Kurt Russell

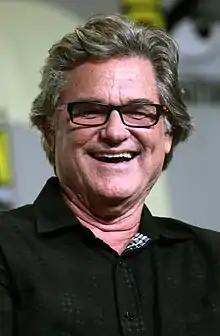
Russell at the 2016 San Diego Comic-Con

Kurt Vogel Russell (born March 17, 1951) is an American actor. He began his career as a child actor before transitioning to leading roles as an adult in various genres such as action adventures, science-fiction, westerns, romance films, comedic films and family dramas. He is known for collaborating with filmmakers such as John Carpenter and Quentin Tarantino and has received a Critics' Choice Super Award as well as various award nominations including for a Primetime Emmy Award and a Golden Globe Award.